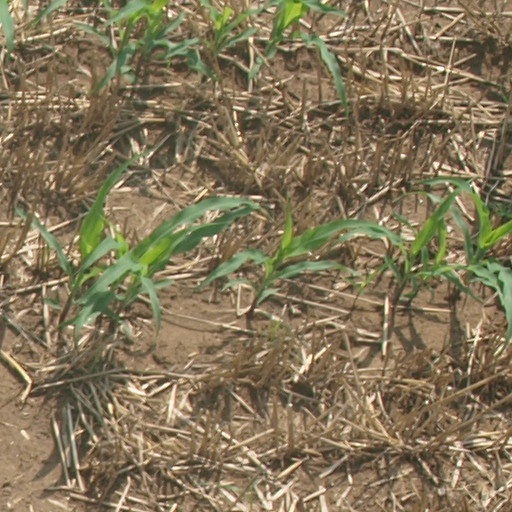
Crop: maize; corn